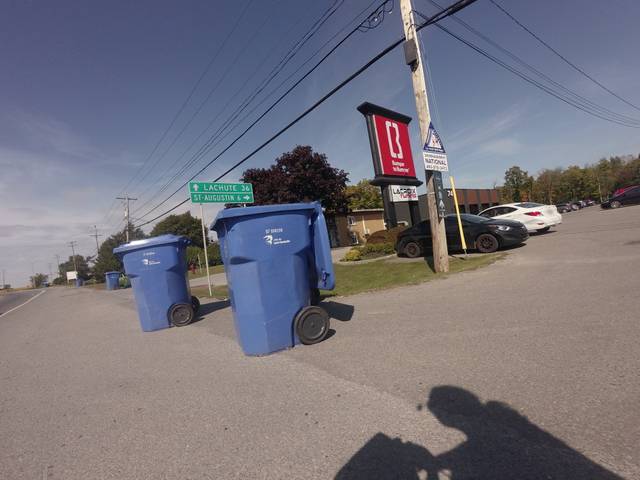
Region: Canada
Coordinates: 45.585, -73.925